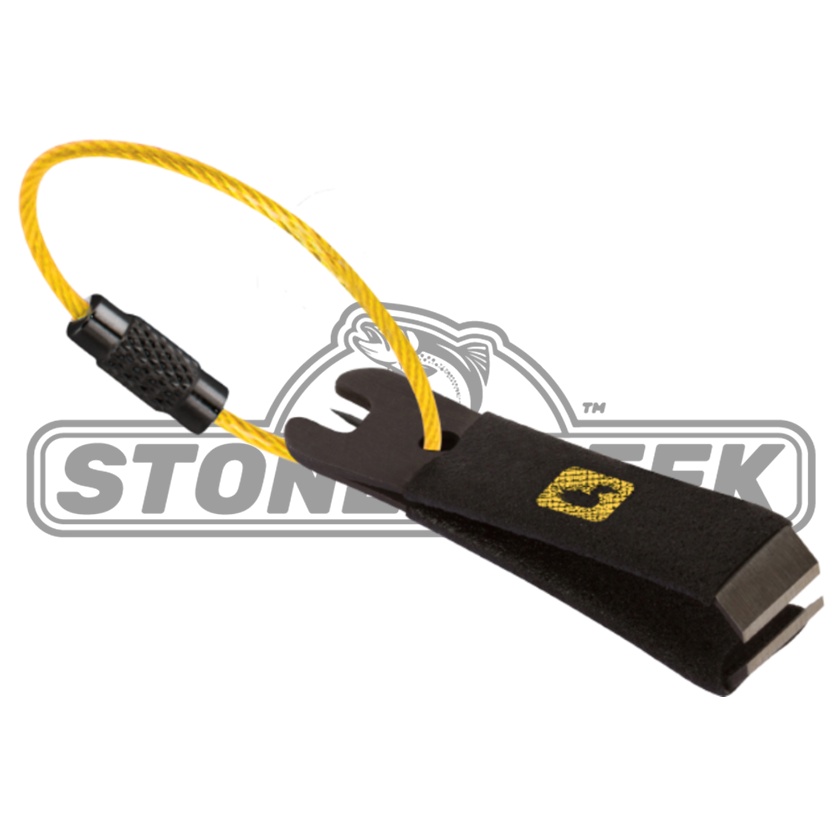
Loon - Rogue Nippers w/ Comfy Grip
Loon™ - Rogue Nippers w/ Comfy Grip Made with surgical quality steel and covered with comfy grip, these nippers are the perfect blend of comfort and performance. They include a straight cutting surface and an eye cleaning needle. Stealthy matte black rust-resistant finish Comfy grip provides extra tackiness Double-dipped handle for added comfort Stainless Steel blades Eye cleaning needle
Brand: Stone Creek Outfitters
Category: Sporting Goods > Outdoor Recreation > Fishing > Fishing Hook Removal Tools > Fly Tying Scissors